Elsterwerda–Grödel raft canal

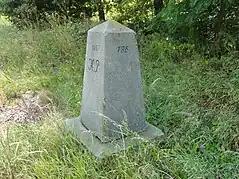
Saxon-Prussian border stone located on the canal

Under the rule of Saxon Elector Friedrich August I, also known as Augustus the Strong, there was a significant surge in construction activity in the Dresden/Meissen area. August had his residential city on the Elbe River expanded into one of the most magnificent in Europe. This expansion included not only the development of the Dresden Neustadt but also the construction of numerous other buildings, including the establishment of the famous porcelain manufactory in Meissen. Moreover, Dresden experienced substantial population growth during this period. Between 1648 and 1699, the population increased by a third, growing from 16,000 to 21,298 residents. By 1755, this population would triple to reach 63,209 inhabitants. The rising demand for wood in this growing city led to a search for new sources of timber. Since the Ore Mountains were already extensively exploited, and Bohemian timber was costly, attention turned to the vast forested areas in the northern part of the Electorate. These included the Grünhauser Forst, situated south of Finsterwalde, the Liebenwerdaer Heide, the Plessaer Heide, and the Schradenwald. Although these forests were largely state-owned, they had previously been primarily used for hunting and were thus relatively untouched at that time.